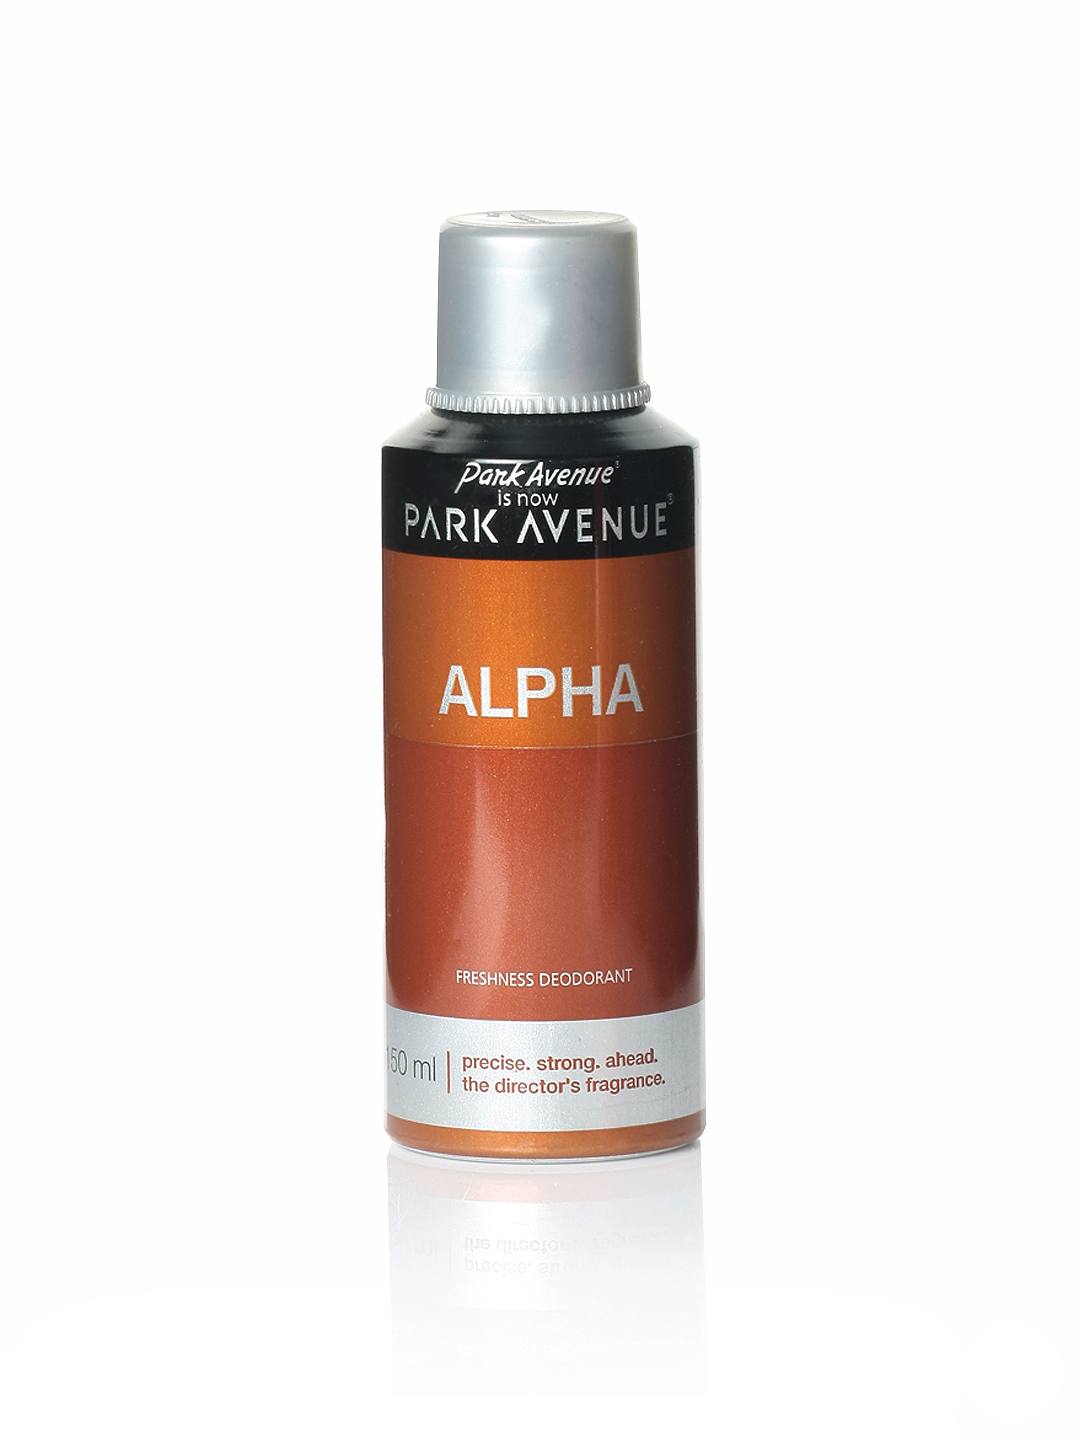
Park Avenue Men Alpha Deo
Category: Personal Care / Fragrance / Deodorant
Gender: Men
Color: Brown
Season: Spring 2017
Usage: Casual